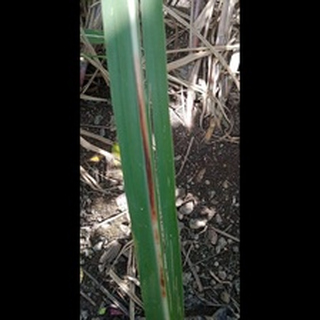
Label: sugarcane_red_rot